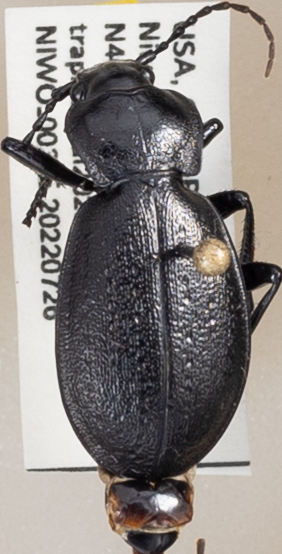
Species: Carabus taedatus
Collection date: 2022-07-26
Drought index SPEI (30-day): -0.05
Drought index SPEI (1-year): -0.966
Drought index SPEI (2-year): -1.19